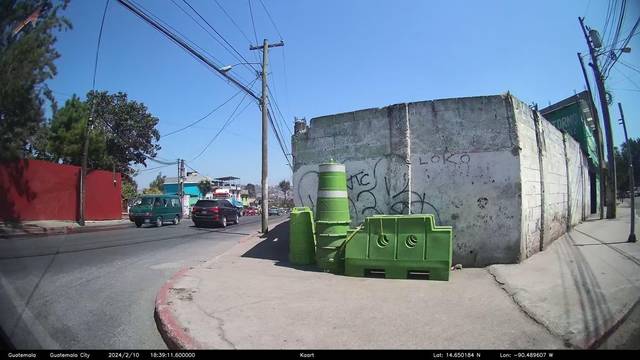
Region: Guatemala
Coordinates: 14.65, -90.49